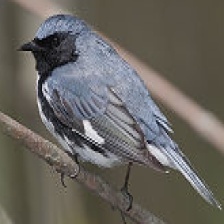
Species: BLACK THROATED WARBLER
Scientific name: SETOPHAGA CAERULESCENS